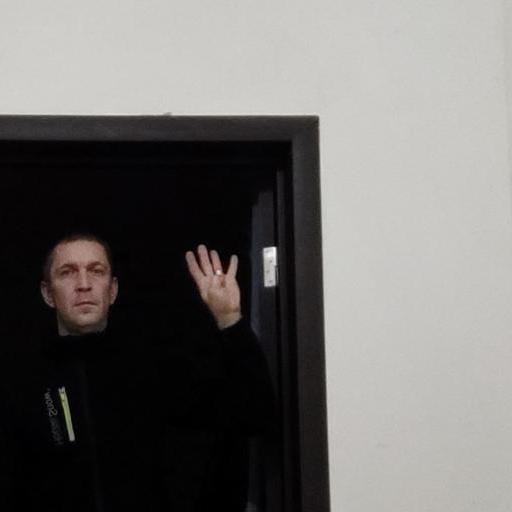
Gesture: four